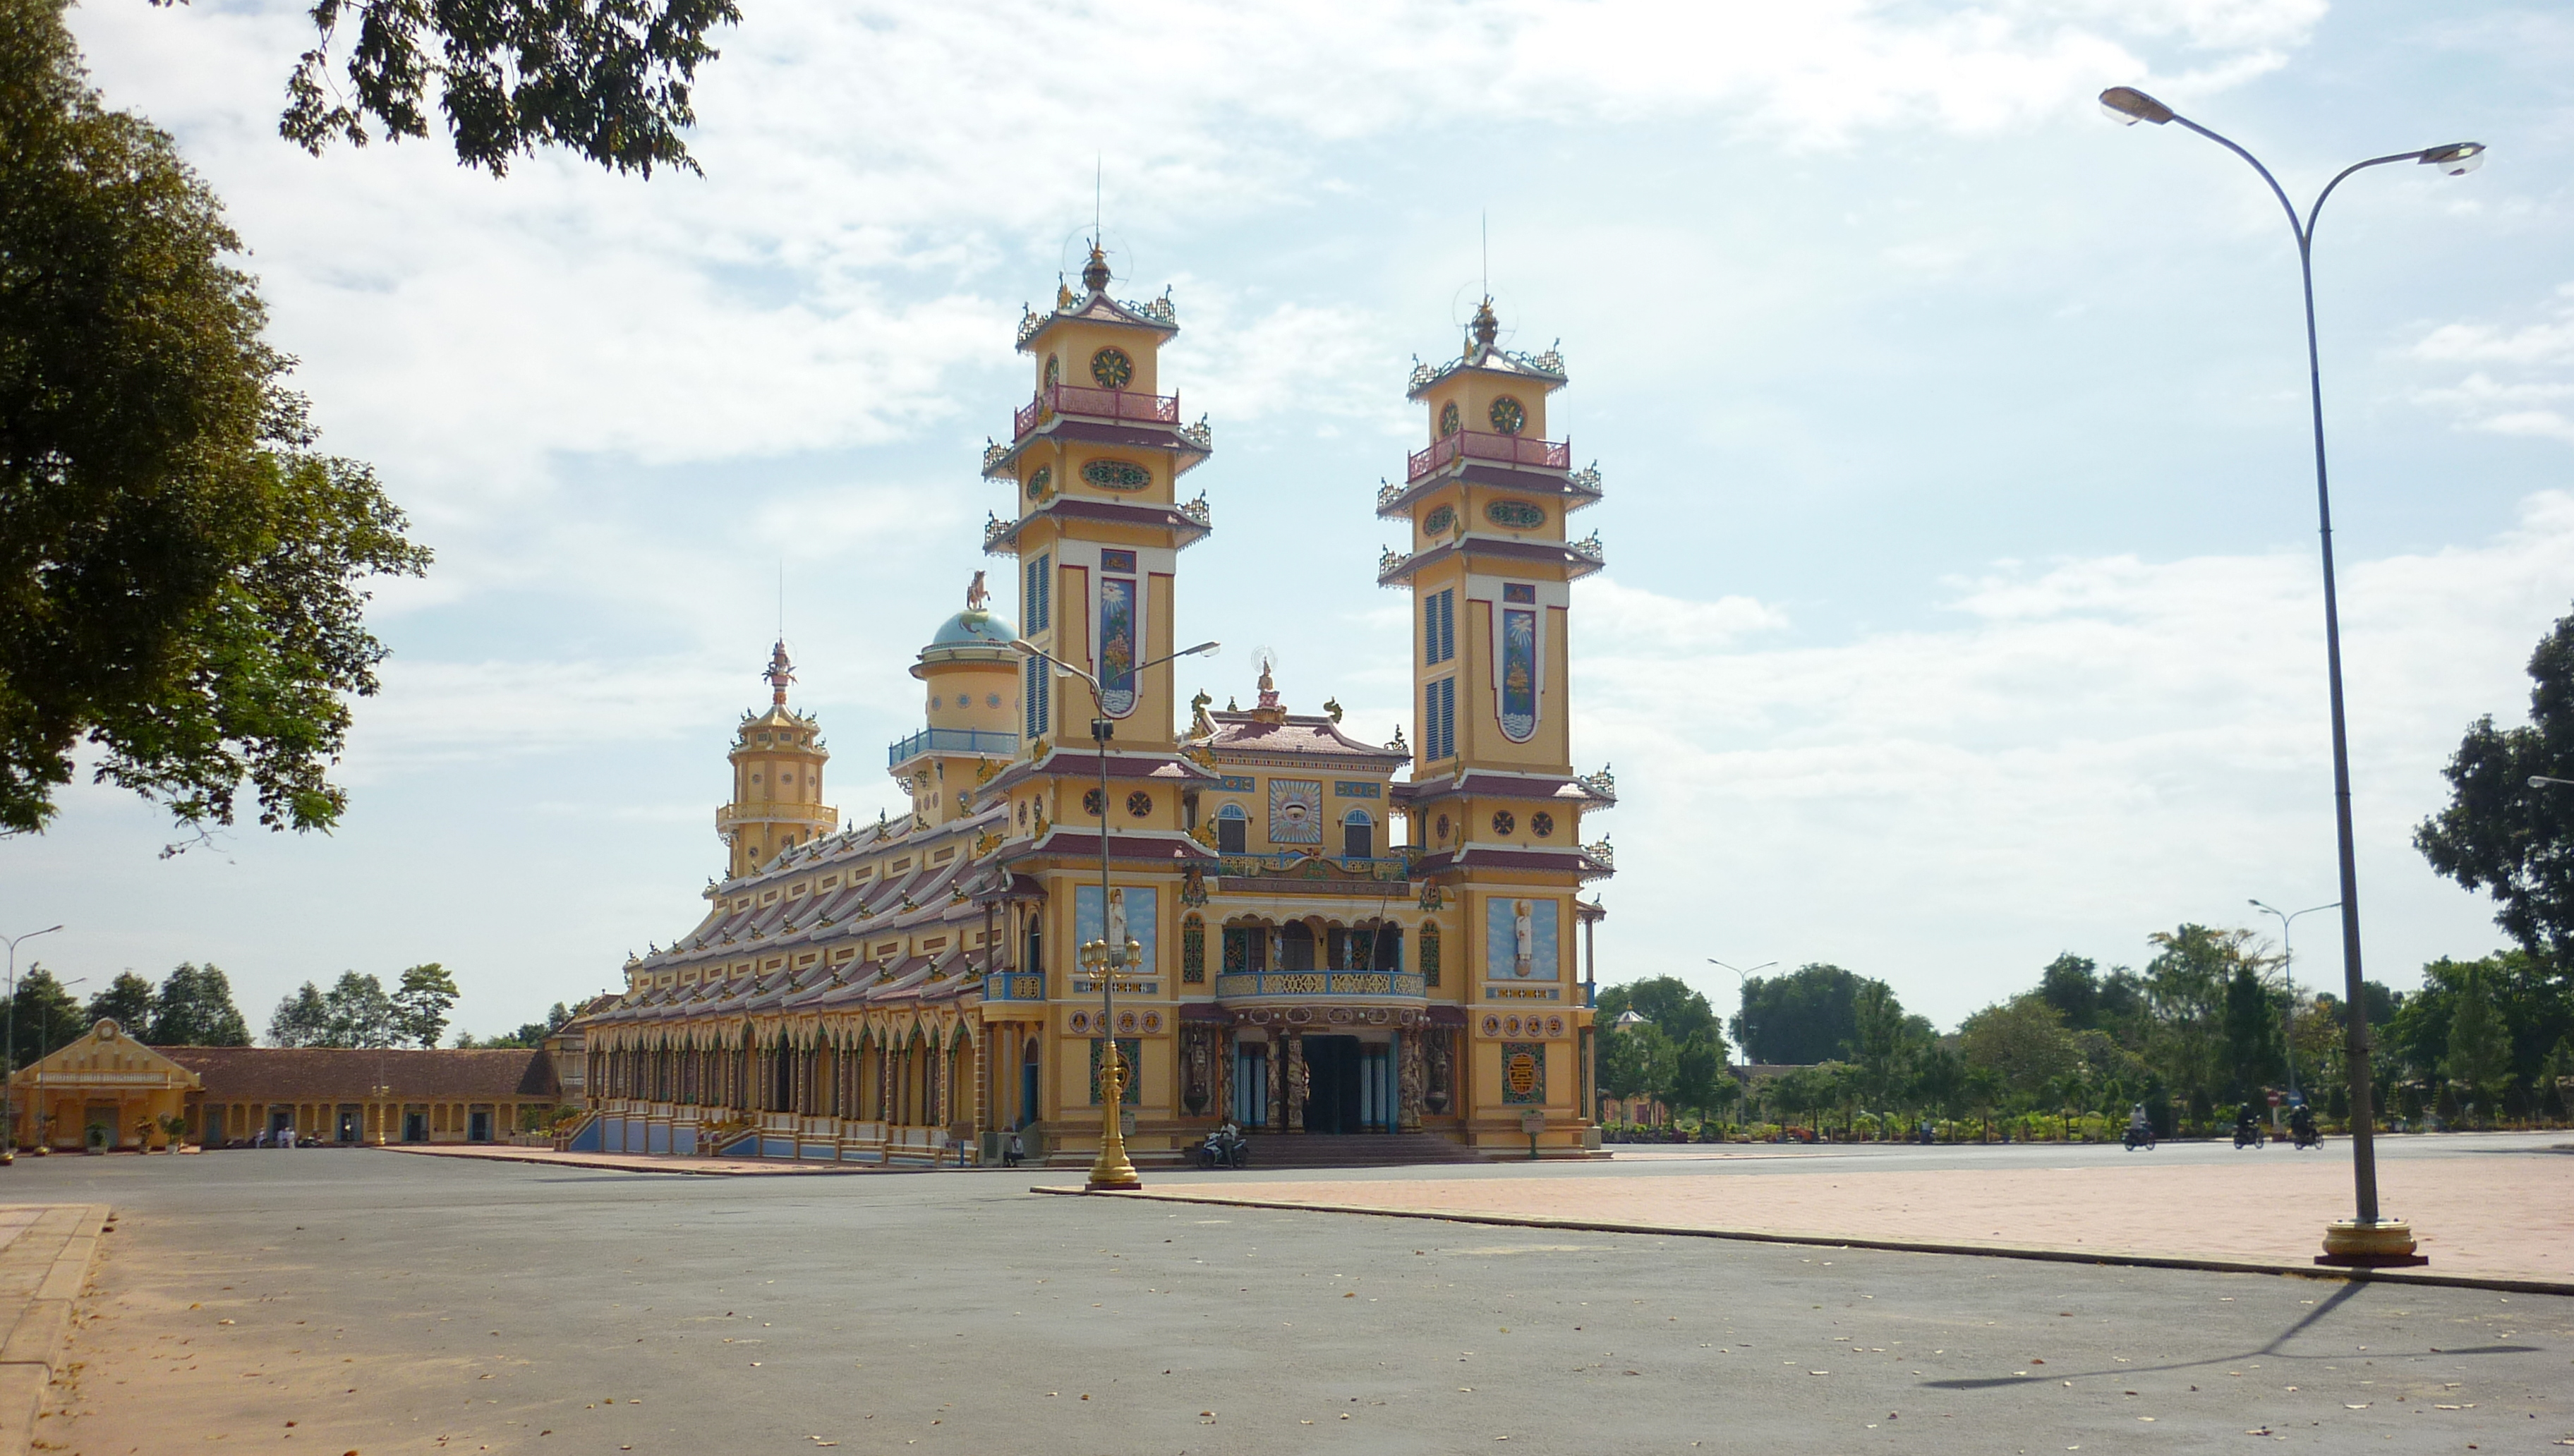
user: text: Tòa nhà chính trong hình có màu chủ đạo là gì?
assistant: text: Vàng

user: text: Tòa nhà tôn giáo đặc biệt trong hình là gì?
assistant: text: Tòa Thánh Tây Ninh

user: text: Tôn giáo thờ phượng tại tòa nhà này được biết đến với đặc điểm gì về sự đa dạng trong tín ngưỡng?
assistant: text: Tôn giáo Cao Đài nổi bật với việc tổng hợp các giáo lý từ nhiều tôn giáo lớn trên thế giới như Phật giáo, Đạo giáo, Nho giáo, Kitô giáo và Hồi giáo.

user: text: Hai ngọn tháp chính đối xứng của Tòa Thánh Tây Ninh, cùng với 'Thiên Nhãn' ở mặt tiền, tượng trưng cho những gì trong tín ngưỡng Cao Đài?
assistant: text: Hai ngọn tháp chính tượng trưng cho Âm và Dương, sự cân bằng vũ trụ. 'Thiên Nhãn' tượng trưng cho Thượng Đế, sự giám sát toàn năng của Trời, và cũng là biểu tượng chính của Đức Cao Đài.